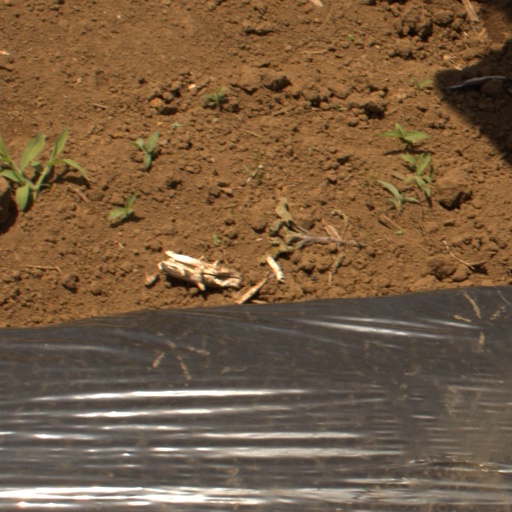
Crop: Jerusalem artichoke